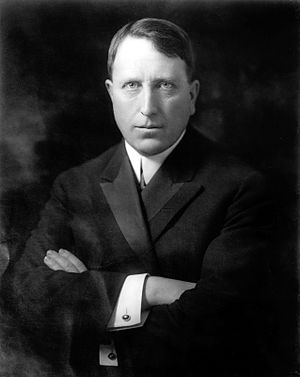
William Randolph Hearst
William Randolph Hearst.
William Randolph Hearst var en amerikansk avisudgiver. Ved hjælp af familiens formue, der stammede fra minedrift, begyndte han i 1887 at opkøbe og udvikle betydende aviser. Den første var San Francisco Examiner. New York Morning Journal ændrede han til et sensationsblad, der udover sladder indeholdt nationalistisk kampagnejournalistik, f.eks. ved at agitere for den spansk-amerikanske krig om Cuba. Udtrykket "gul presse" har sin oprindelse fra denne avis' farvelagte tegneserie The Yellow Kid.